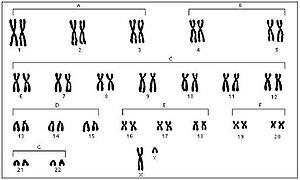
Les 23 paires de chromosomes humains, ce qui fait 46 chromosomes
Un chromosome est un élément microscopique constitué d'une molécule d'ADN et de protéines, les histones et les protéines non-histones. Il porte les gènes, supports de l'information génétique, transmis des cellules mères aux cellules filles lors des divisions cellulaires.